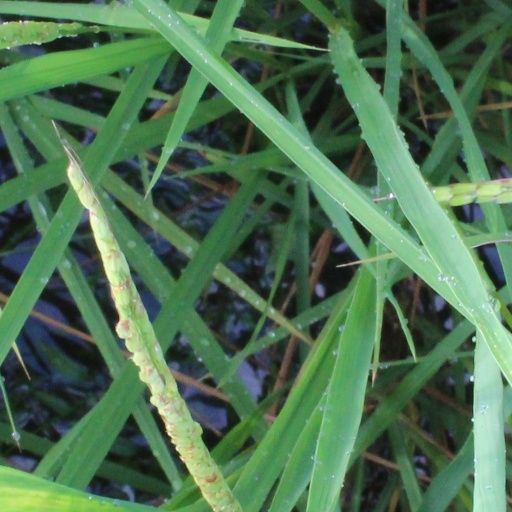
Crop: rice